2010s in fashion

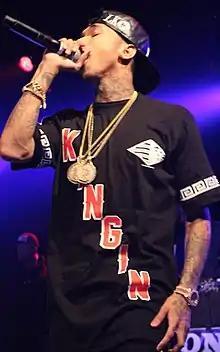
American rapper Tyga in 2013

Athleisure emerged as a dominant trend by the end of the mid-2010s, characterized by the incorporation of athletic apparel into everyday wardrobes. Garments such as leggings, joggers, yoga pants, and athletic fabrics were no longer limited to fitness contexts, instead appearing in casual and even workplace settings. The look was often styled with trendy non-sport elements, such as structured outerwear and designer pieces, creating a high-low effect that blended activewear and fashion. This shift was driven in part by the growing emphasis on wellness culture and the influence of celebrity street style.